George Berkeley

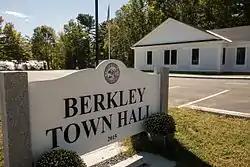
Berkley, Massachusetts Town Hall

Both the University of California, Berkeley, and the city of Berkeley, California, were named after him, although the pronunciation has evolved to suit American English:. The naming was suggested in 1866 by Frederick H. Billings, a trustee of what was then called the College of California. Billings was inspired by Berkeley's "Verses on the Prospect of Planting Arts and Learning in America", particularly the final stanza: "Westward the course of empire takes its way; the first four Acts already past, a fifth shall close the Drama with the day; time's noblest offspring is the last".